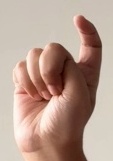
ASL sign: X